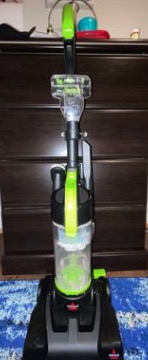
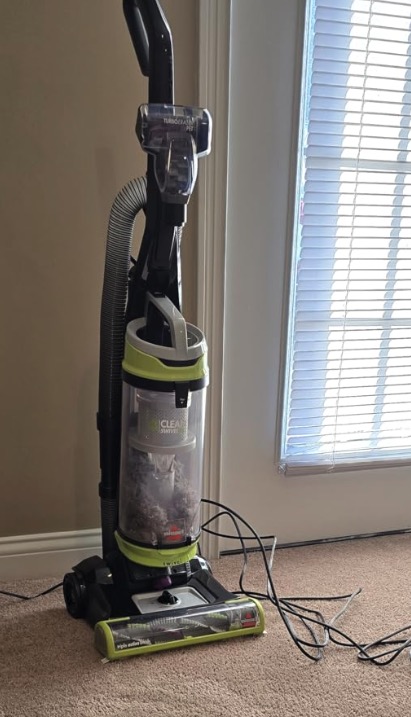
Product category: items_vacuum
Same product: no